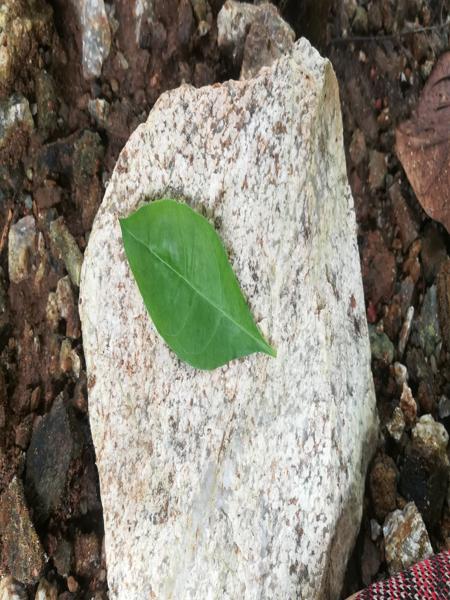
Plant: Henna